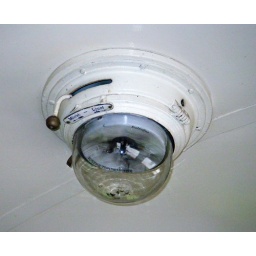
Gas lamp in old train